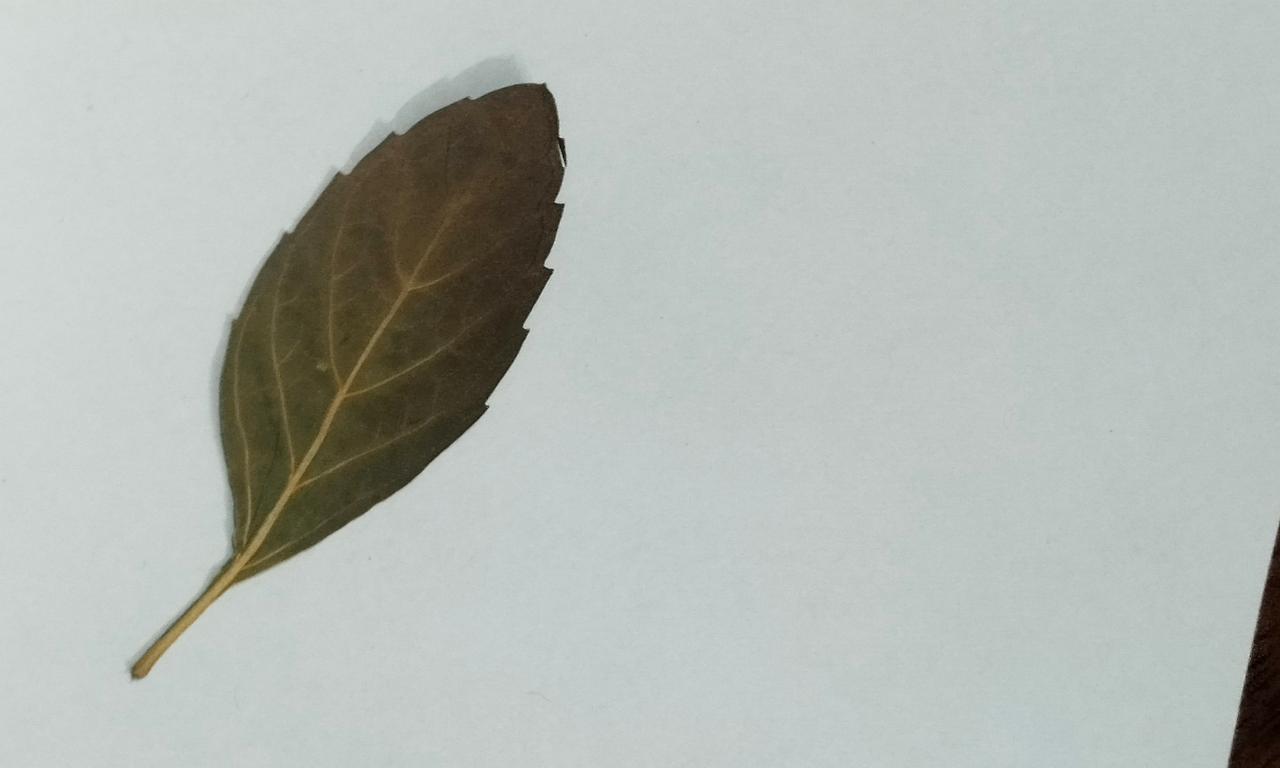
Label: Dried